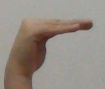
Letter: haa